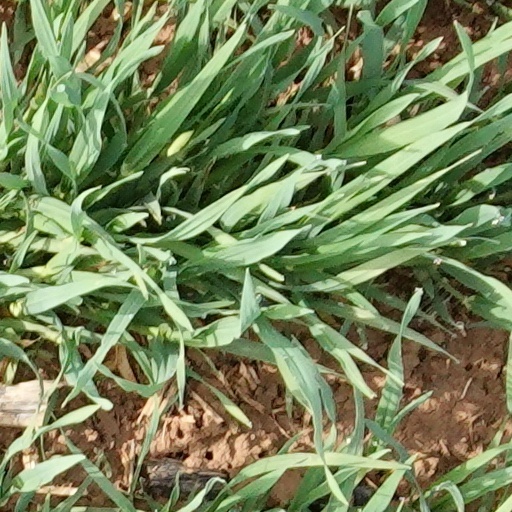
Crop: wheat